Ghetto Justice II

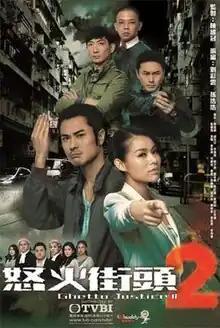
Promotional poster

Ghetto Justice II is a Hong Kong modern drama series produced by TVB. It is a sequel to the 2011 hit series "Ghetto Justice". This sequel features original cast members Kevin Cheng, Myolie Wu, Sam Lee and Alex Lam with the addition of new cast members JJ Jia, Raymond Cho, Christine Kuo, and Elena Kong. Joyce Tang (who played as Tai-Ng Ting) and Eddie Kwan (played as But Chik) didn't reprise their roles in the sequel and was excused off in the series.